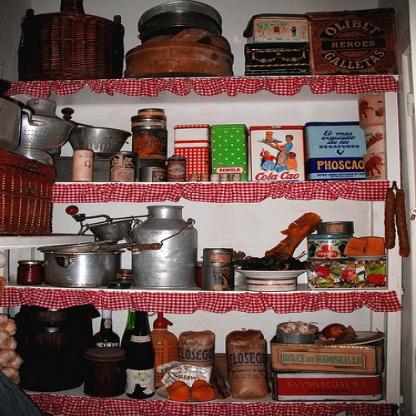
Scene: Indoor